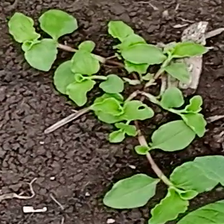
Weed species: Kena_(Commplina_benghalensio)